Ballandean railway station

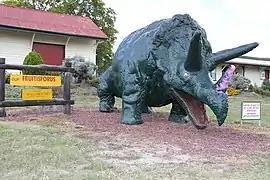
Ballanden railway station with Fruitisforus beside the New England Highway, 2015

The station is a well-known landmark on the New England Highway due to the big dinosaur in front of it, nicknamed the Fruitisforus ("Fruit-is-for-us"). The dinosaur was originally constructed for a float in the 1998 Apple and Grape Festival. After the festival, the community placed it in front of the railway station to get passing traffic to stop and buy fruit for a community fundraiser. It proved so popular that it was reinforced with fibregrass and painted and made a permanent roadside feature. It is long and high.